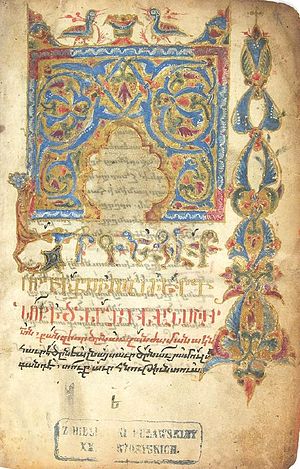
Sanahin kloster / Beskrivelse
Manuskript fra Sanahin-klosteret.
Sanahin kloster er et kloster fra Den Armenske Apostolske Kirke nær landsbyen Sanahin i provinsen Lori i det nordlige Armenien, grundlagt i 966. I lighed med det lige under fire kilometer nordøstligere beliggende Haghpat Kloster, er det opført siden 1996 og er en UNESCO verdensarv lokalitet. På stedet er mange khachkarer og flere biskopsgrave. I centrum af komplekset ligger den største bygning, Frelserkirken. Den ældste bygning er den nordlige tilstødende moderkirke fra andet kvartal af det 10. århundrede. I 1063 blev der bygget et bibliotek på stedet. Indtil det 13. århundrede blev komplekset yderligere udvidet. I dag betragtes det det bedst bevarede middelalderlige klosterkompleks i Armenien.